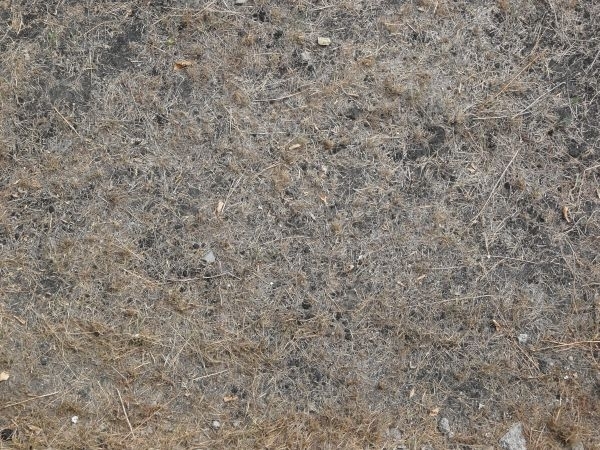
Texture: matted